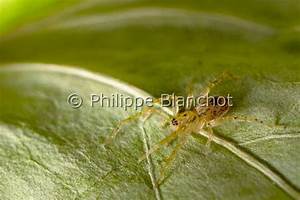
Label: spider